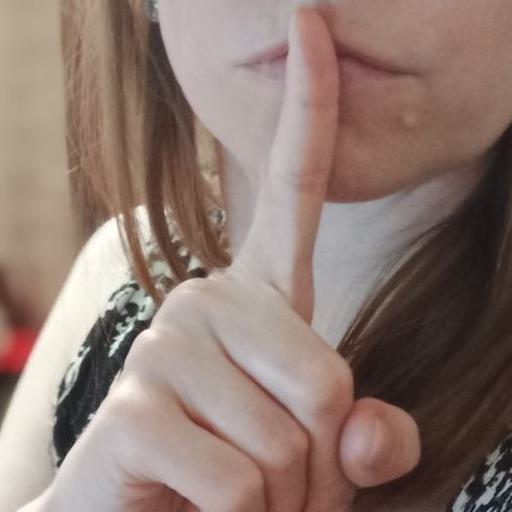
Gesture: mute